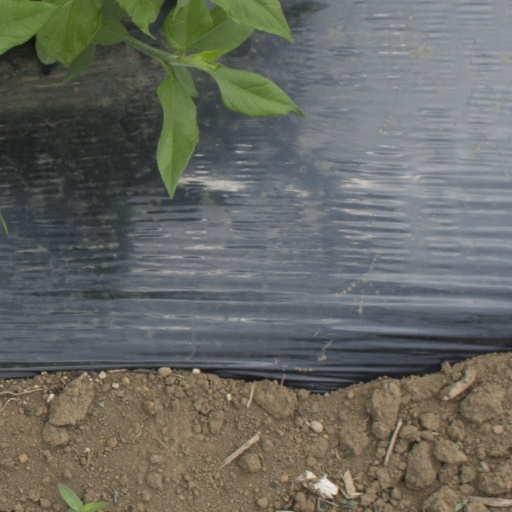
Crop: Jerusalem artichoke